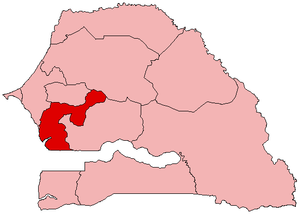
Carte de la région de Fatick, Sénégal.